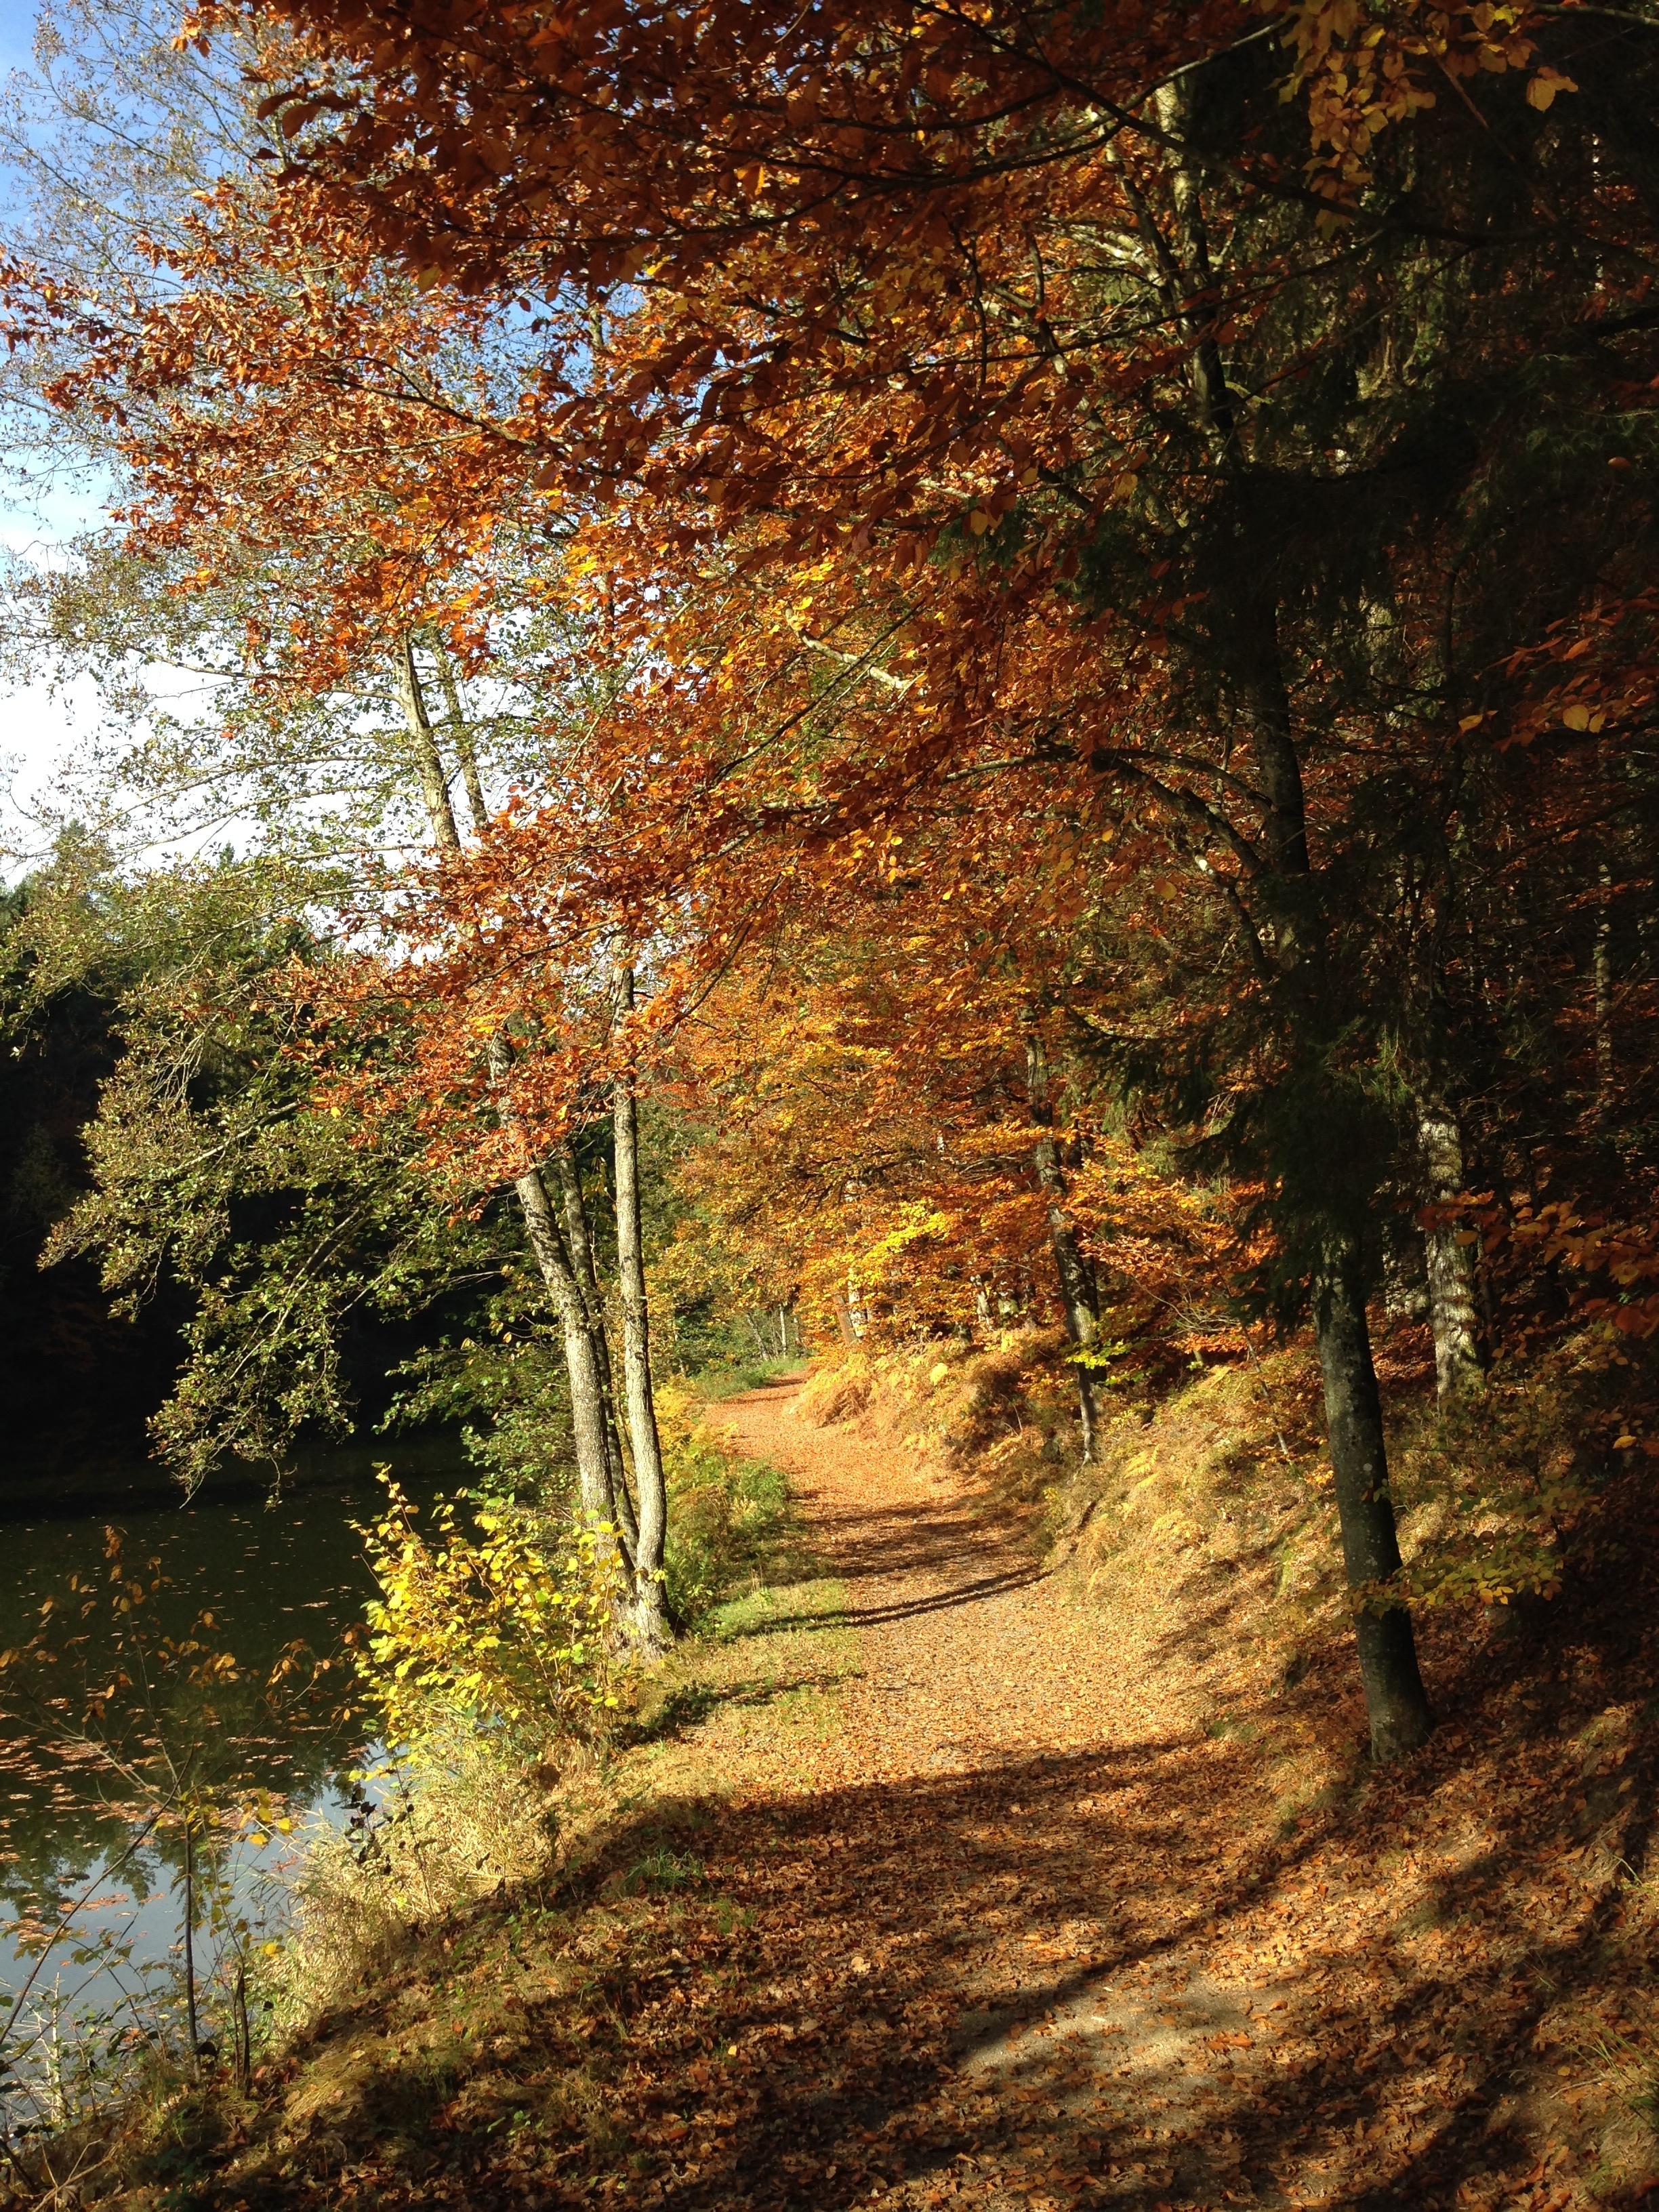
tree, nature, forest, wilderness, branch, plant, trail, sunlight, morning, leaf, autumn, shadow, season, trees, leaves, bank, deciduous, woodland, habitat, away, riverside, forest path, natural environment, woody plant